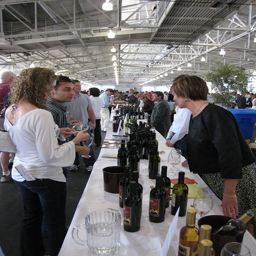
Several people standing around a table full of beer bottles.
A group of people with their glasses at a wine tasting.
an image of people gathering at an event
Many people in a large room at a long table filled with wine.
A building full of people standing at a line of tables with bottles of whine on them.